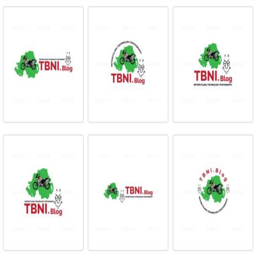
the first pathetic set of logos offered - different designers worked on these .